First Vienna Mountain Spring Pipeline

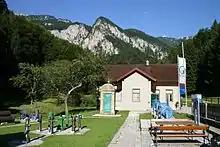
The Waterpipe Museum in 1998

A former forest warden's house in Kaiserbrunnen has served since 1973 as a museum, consisting of two buildings with seven rooms documenting the construction of the First Vienna Mountain Spring Pipeline. The museum was expanded in 1998 and has 950 objects, several informational displays and video presentations.